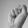
ASL letter: S